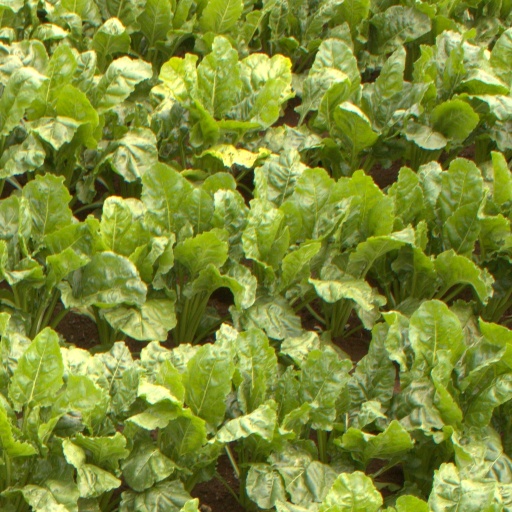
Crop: sugar beet